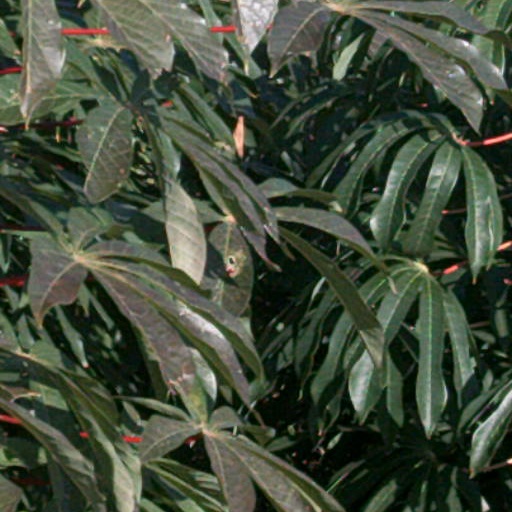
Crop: cassava